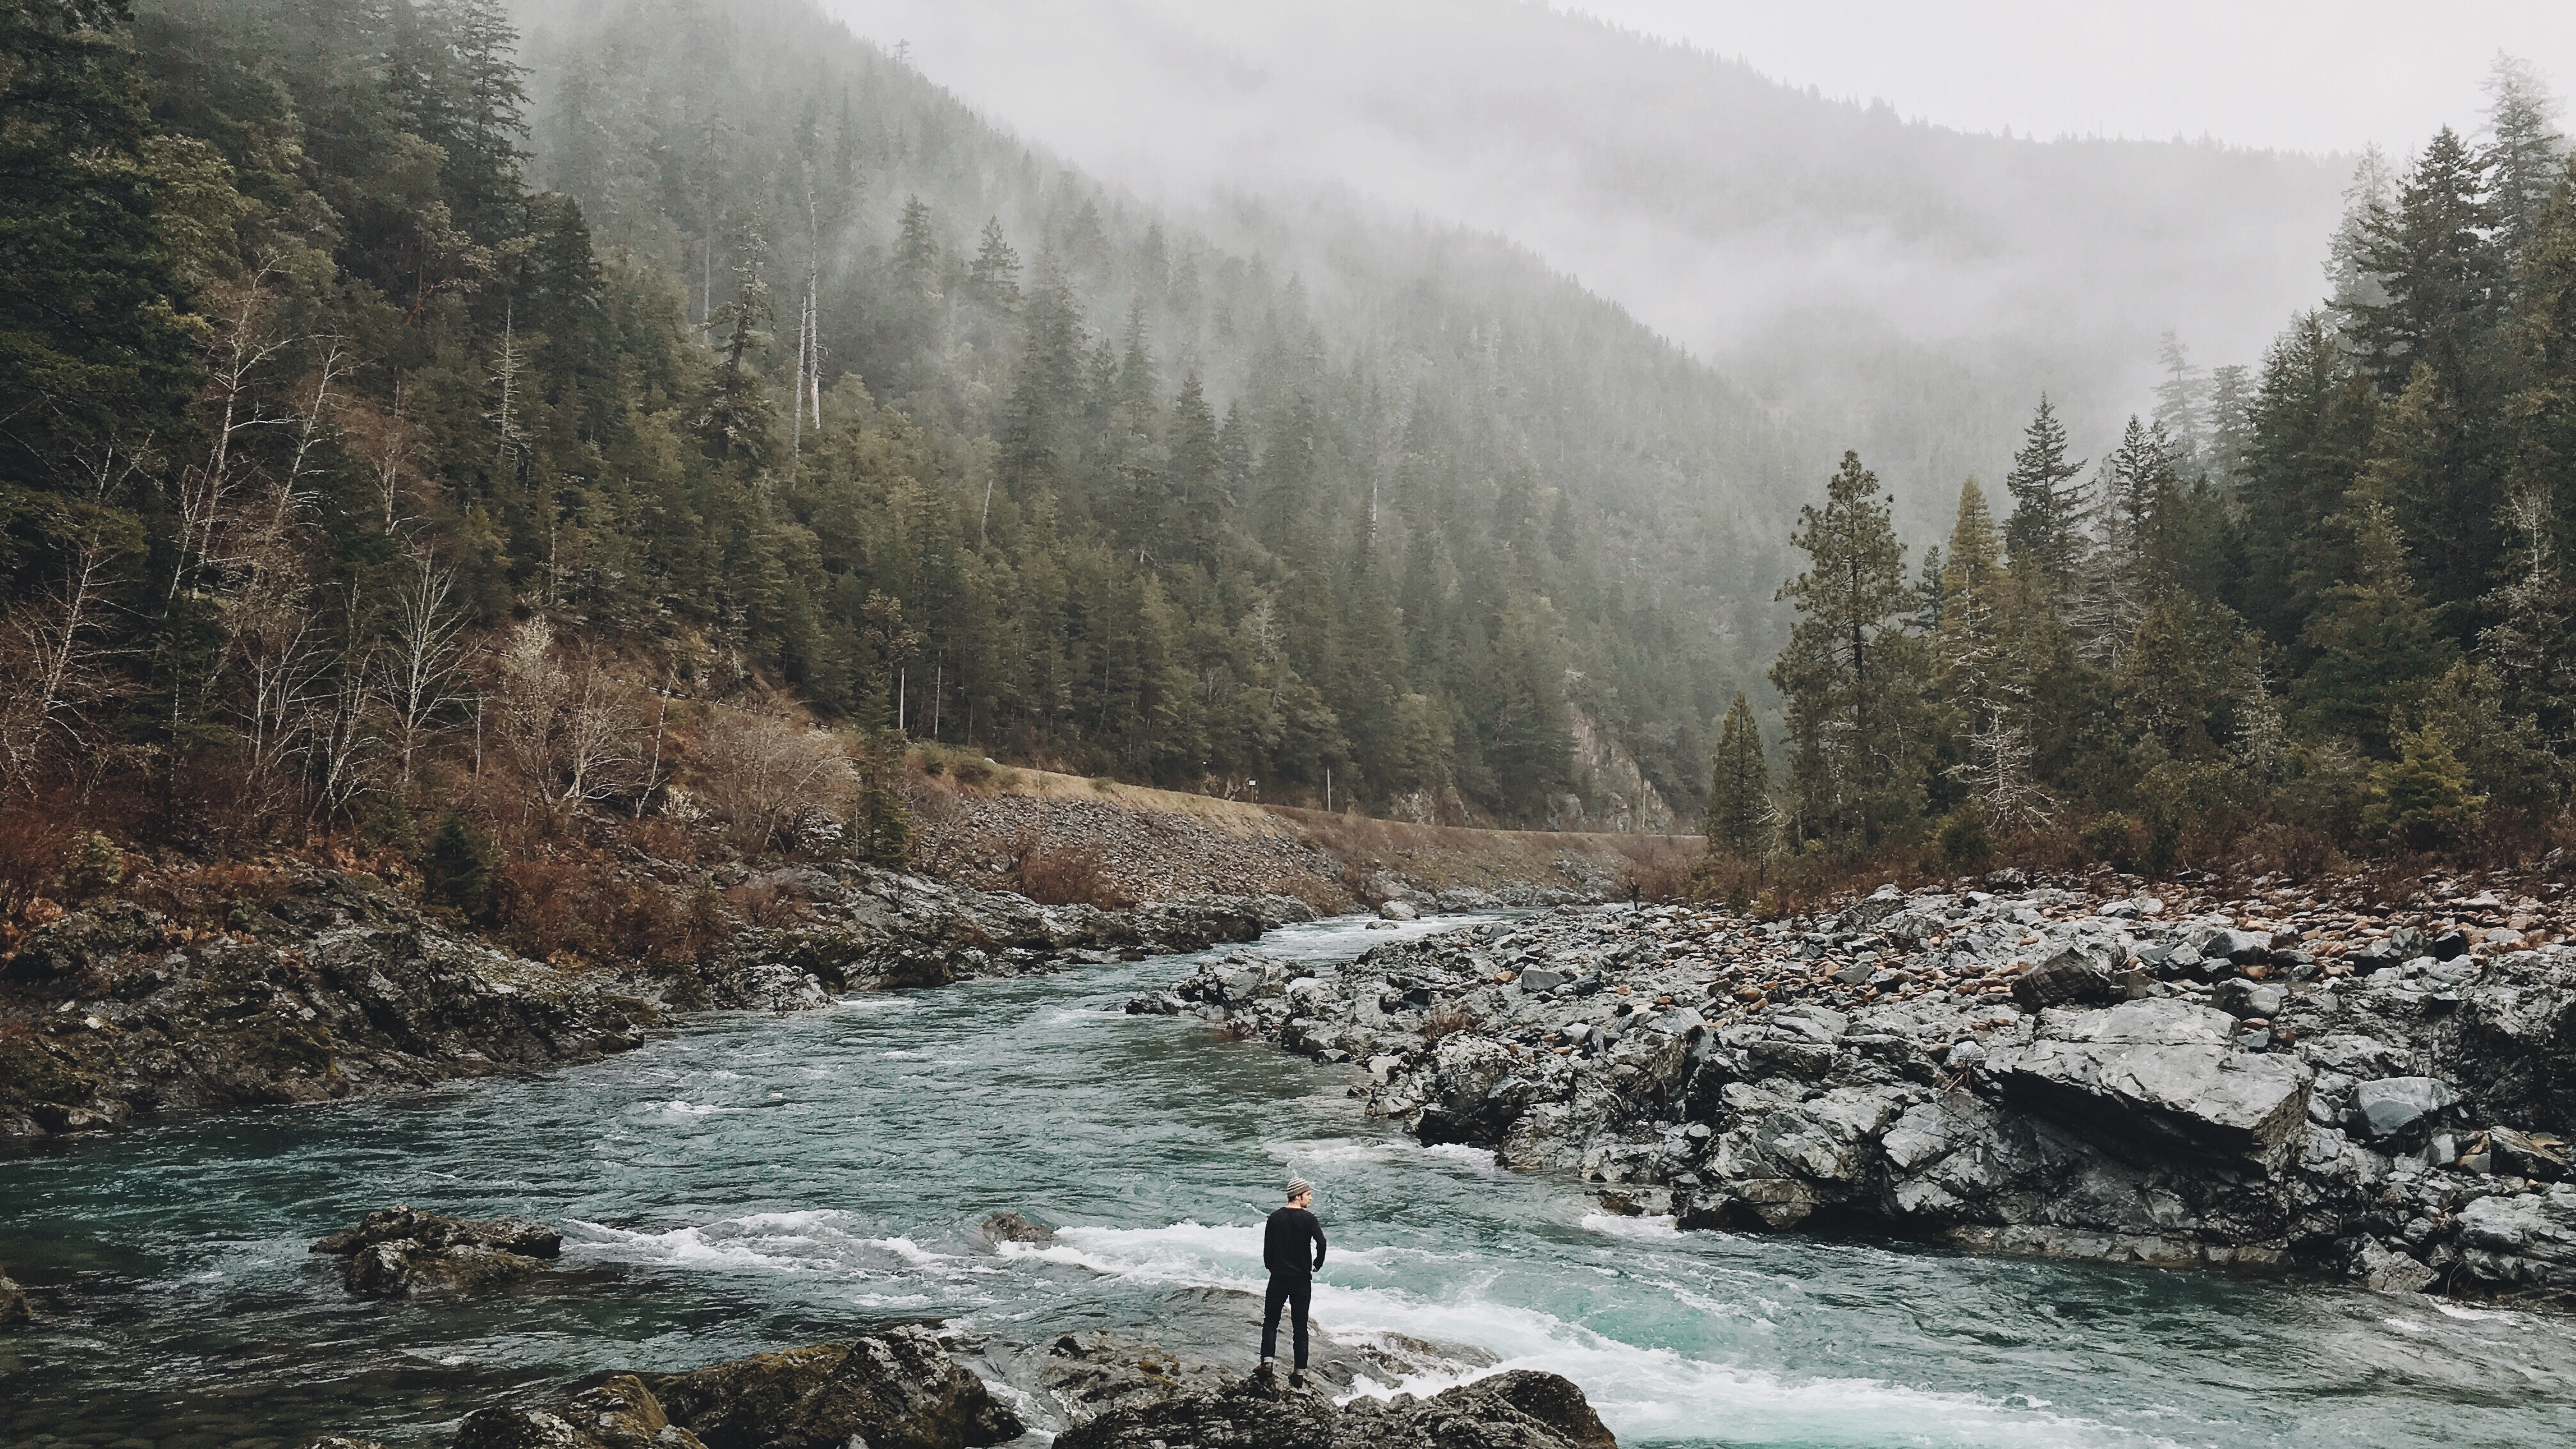
tree, forest, rock, wilderness, mountain, lake, river, valley, mountain range, stream, rapid, body of water, loch, water feature, landform, geographical feature, mountainous landforms